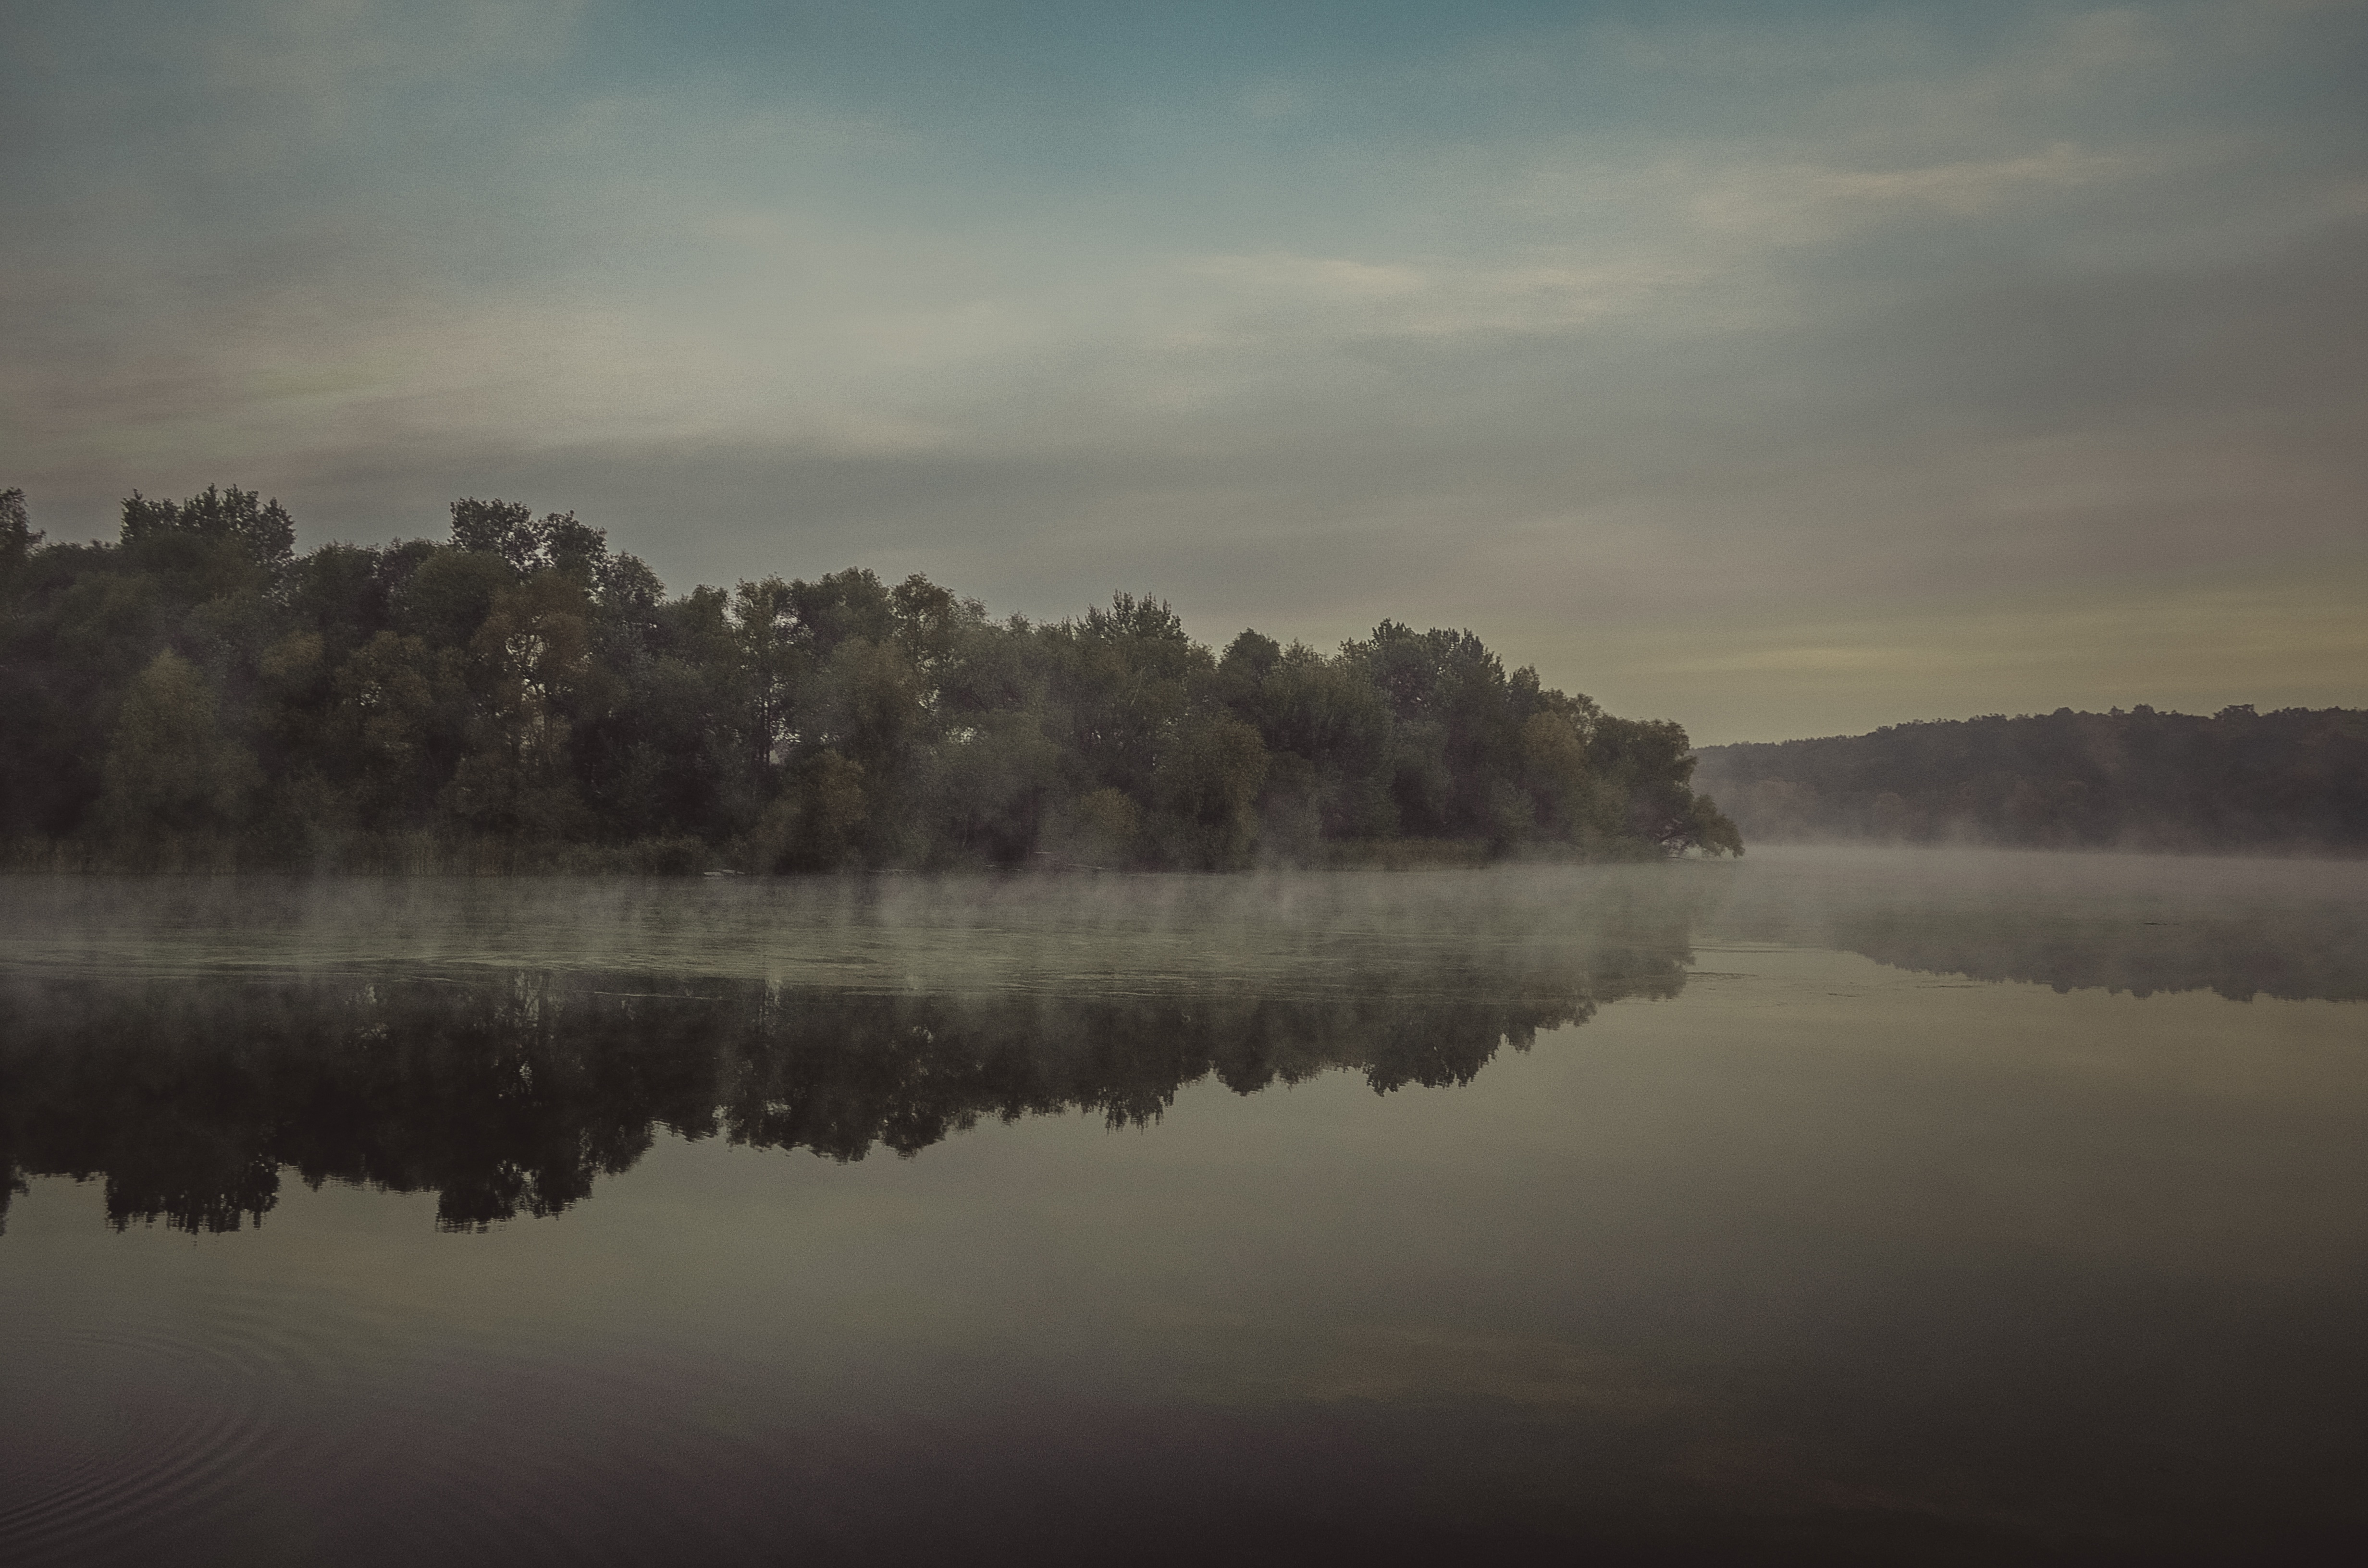
landscape, tree, water, nature, horizon, cloud, sky, fog, sunrise, sunset, mist, sunlight, morning, lake, dawn, atmosphere, river, dusk, evening, reflection, weather, haze, reservoir, loch, atmospheric phenomenon